Justin King (American football)

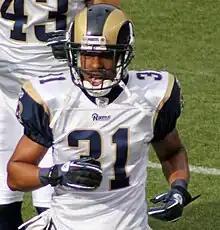
King with the St. Louis Rams in 2010

Justin Thomas King (born May 11, 1987) is an American former professional football cornerback. King was selected by the St. Louis Rams in the fourth round of the 2008 NFL draft.